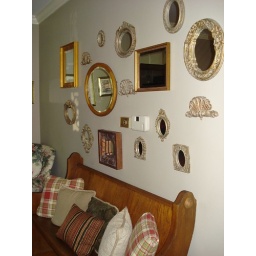
lots of mirrors in future library